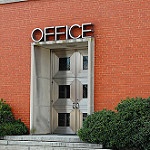
Label: non_damage_buildings_street